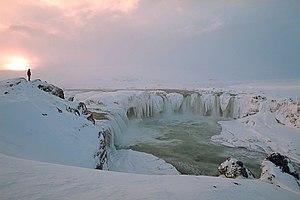
Coucher de soleil hivernal sur Goðafoss, Islande. Photo was taken using the following technique: Film: Fuji Velvia Lens: 2.8/28 Filter: Body: Minolta 7 Support: Manfrotto 190B Source: http://fam-tille.de/sparetime.html Image with Information in English Bild mit Informationen auf Deutsch
Goðafoss est une des chutes les plus célèbres d'Islande. Elle est localisée dans la région de Mývatn, sur le fleuve Skjálfandafljót et fait 12 mètres de hauteur sur 30 mètres de largeur.
Þingeyjarsveit est une municipalité du nord de l'Islande.